Usain Bolt

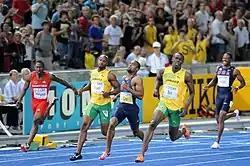
Bolt beating Tyson Gay and setting a 100 m world record at the 2009 World Championships in Athletics in Berlin

The 2009 World Championships were held during August at the Olympic Stadium in Berlin, which was coincidentally the same month and venue where Jesse Owens had achieved world-wide fame 73 years earlier. Bolt eased through the 100 m heats, clocking the fastest ever pre-final performance of 9.89 s. The final was the first time that Bolt and Gay had met during the season, and Bolt set a new world record–which stands to this day–with a time of 9.58 s to win his first World Championship gold medal. Bolt took more than a tenth of a second off his previous best mark with the largest-ever margin of improvement in the 100 m world record since the advent of electronic timing. Gay finished with a time of 9.71 s, 0.02 s off Bolt's 9.69 s world-record run in Beijing. With a top speed of , it was the recorded fastest speed a human has ever ran.